Ashbocking

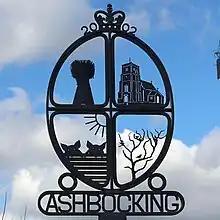
Ashbocking village sign

Ashbocking is a village and civil parish in the Mid Suffolk district of Suffolk, England. The village is about seven miles north of Ipswich, and according to the 2001 census had a population of 318, increasing to 356 at the 2011 Census.